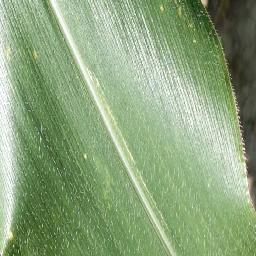
Label: Corn___healthy